Nishi-Fujinomiya Station

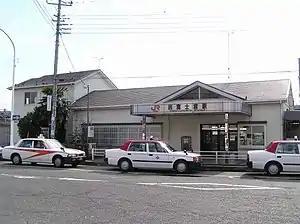
JR Nishi-Fujinomiya Station

is a railway station on the Minobu Line of Central Japan Railway Company (JR Central) located in the city of Fujinomiya, Shizuoka Prefecture, Japan.